Catanduanes

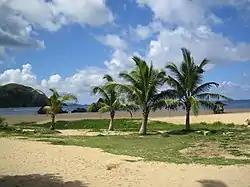
Puraran Beach

The tourism industry in the province is growing relatively quickly despite the fact that the island experiences almost year-round typhoons, labeling the province as a "Typhoon Capital of the Philippines" with the tagline "The Land of the Howling Winds". Catanduanes is known for its beaches, prehistoric caves, quaint stone chapels and massive churches. Despite the typhoons, safe anchorage is provided by its many bays and coves notably Kalapalan, Gigmoto, Soboc, and Cabugao. Its Pacific coastline attracts surfers, particularly at Baras. The province features beaches with fine sand and coral formations and several caves which include the Luyang Cave. The PAGASA Weather Radar Station offers panoramic views of the environs, while the Museo de Catanduanes has a fine collection of artifacts.